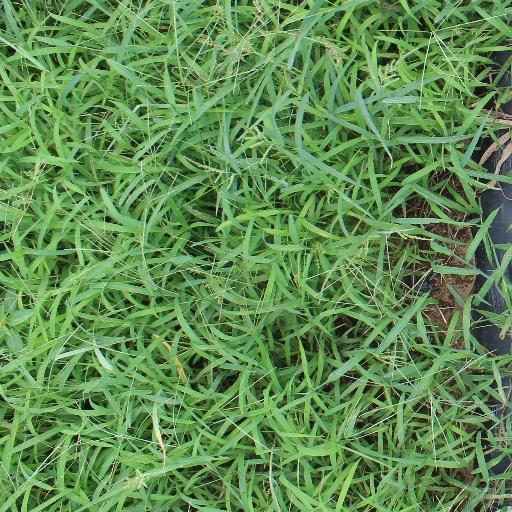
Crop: sorghum